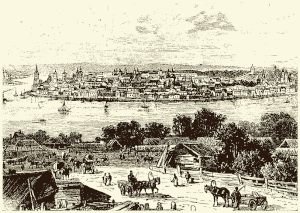
Le gouvernement d’Irkoutsk est une division administrative de l’Empire russe puis de la R.S.F.S.R. située en Sibérie orientale avec pour capitale la ville d’Irkoutsk. Créé en 1764, le gouvernement exista jusqu’en 1926. Son territoire correspond principalement à celui de l’actuel oblast d'Irkoutsk.